Castlecomer

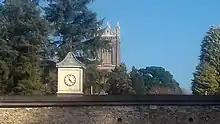
Wandesford Estate: yard wall, clock tower and spire of St Mary's

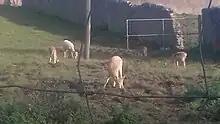
Fallow deer in the former walled garden of the Wandesford Estate in October 2018

In June 2007, Castlecomer Discovery Park opened to the public. It is a non-profit community enterprise located in the grounds of the 18th century Wandesforde Estate. The enterprise was conceived to rejuvenate the town following the closure of the coal mines in 1969. Comprising 80 acres of woodland and lakes, the park initially included the 'Footprints in Coal' exhibition, a visitor centre and design craft studios. The stables and other buildings were restored and now house craft units and education facilities. The original walled garden is home to a small herd of fallow and sika deer and to a flock of Jacob sheep. In 2012 the "Tree Top Adventure Walk", "Leap of Faith" experience and a climbing wall were added. The Discovery Park operates a "Leave No Trace" policy.